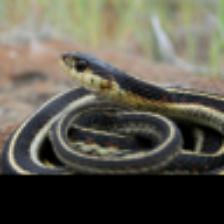
Label: NonHuman